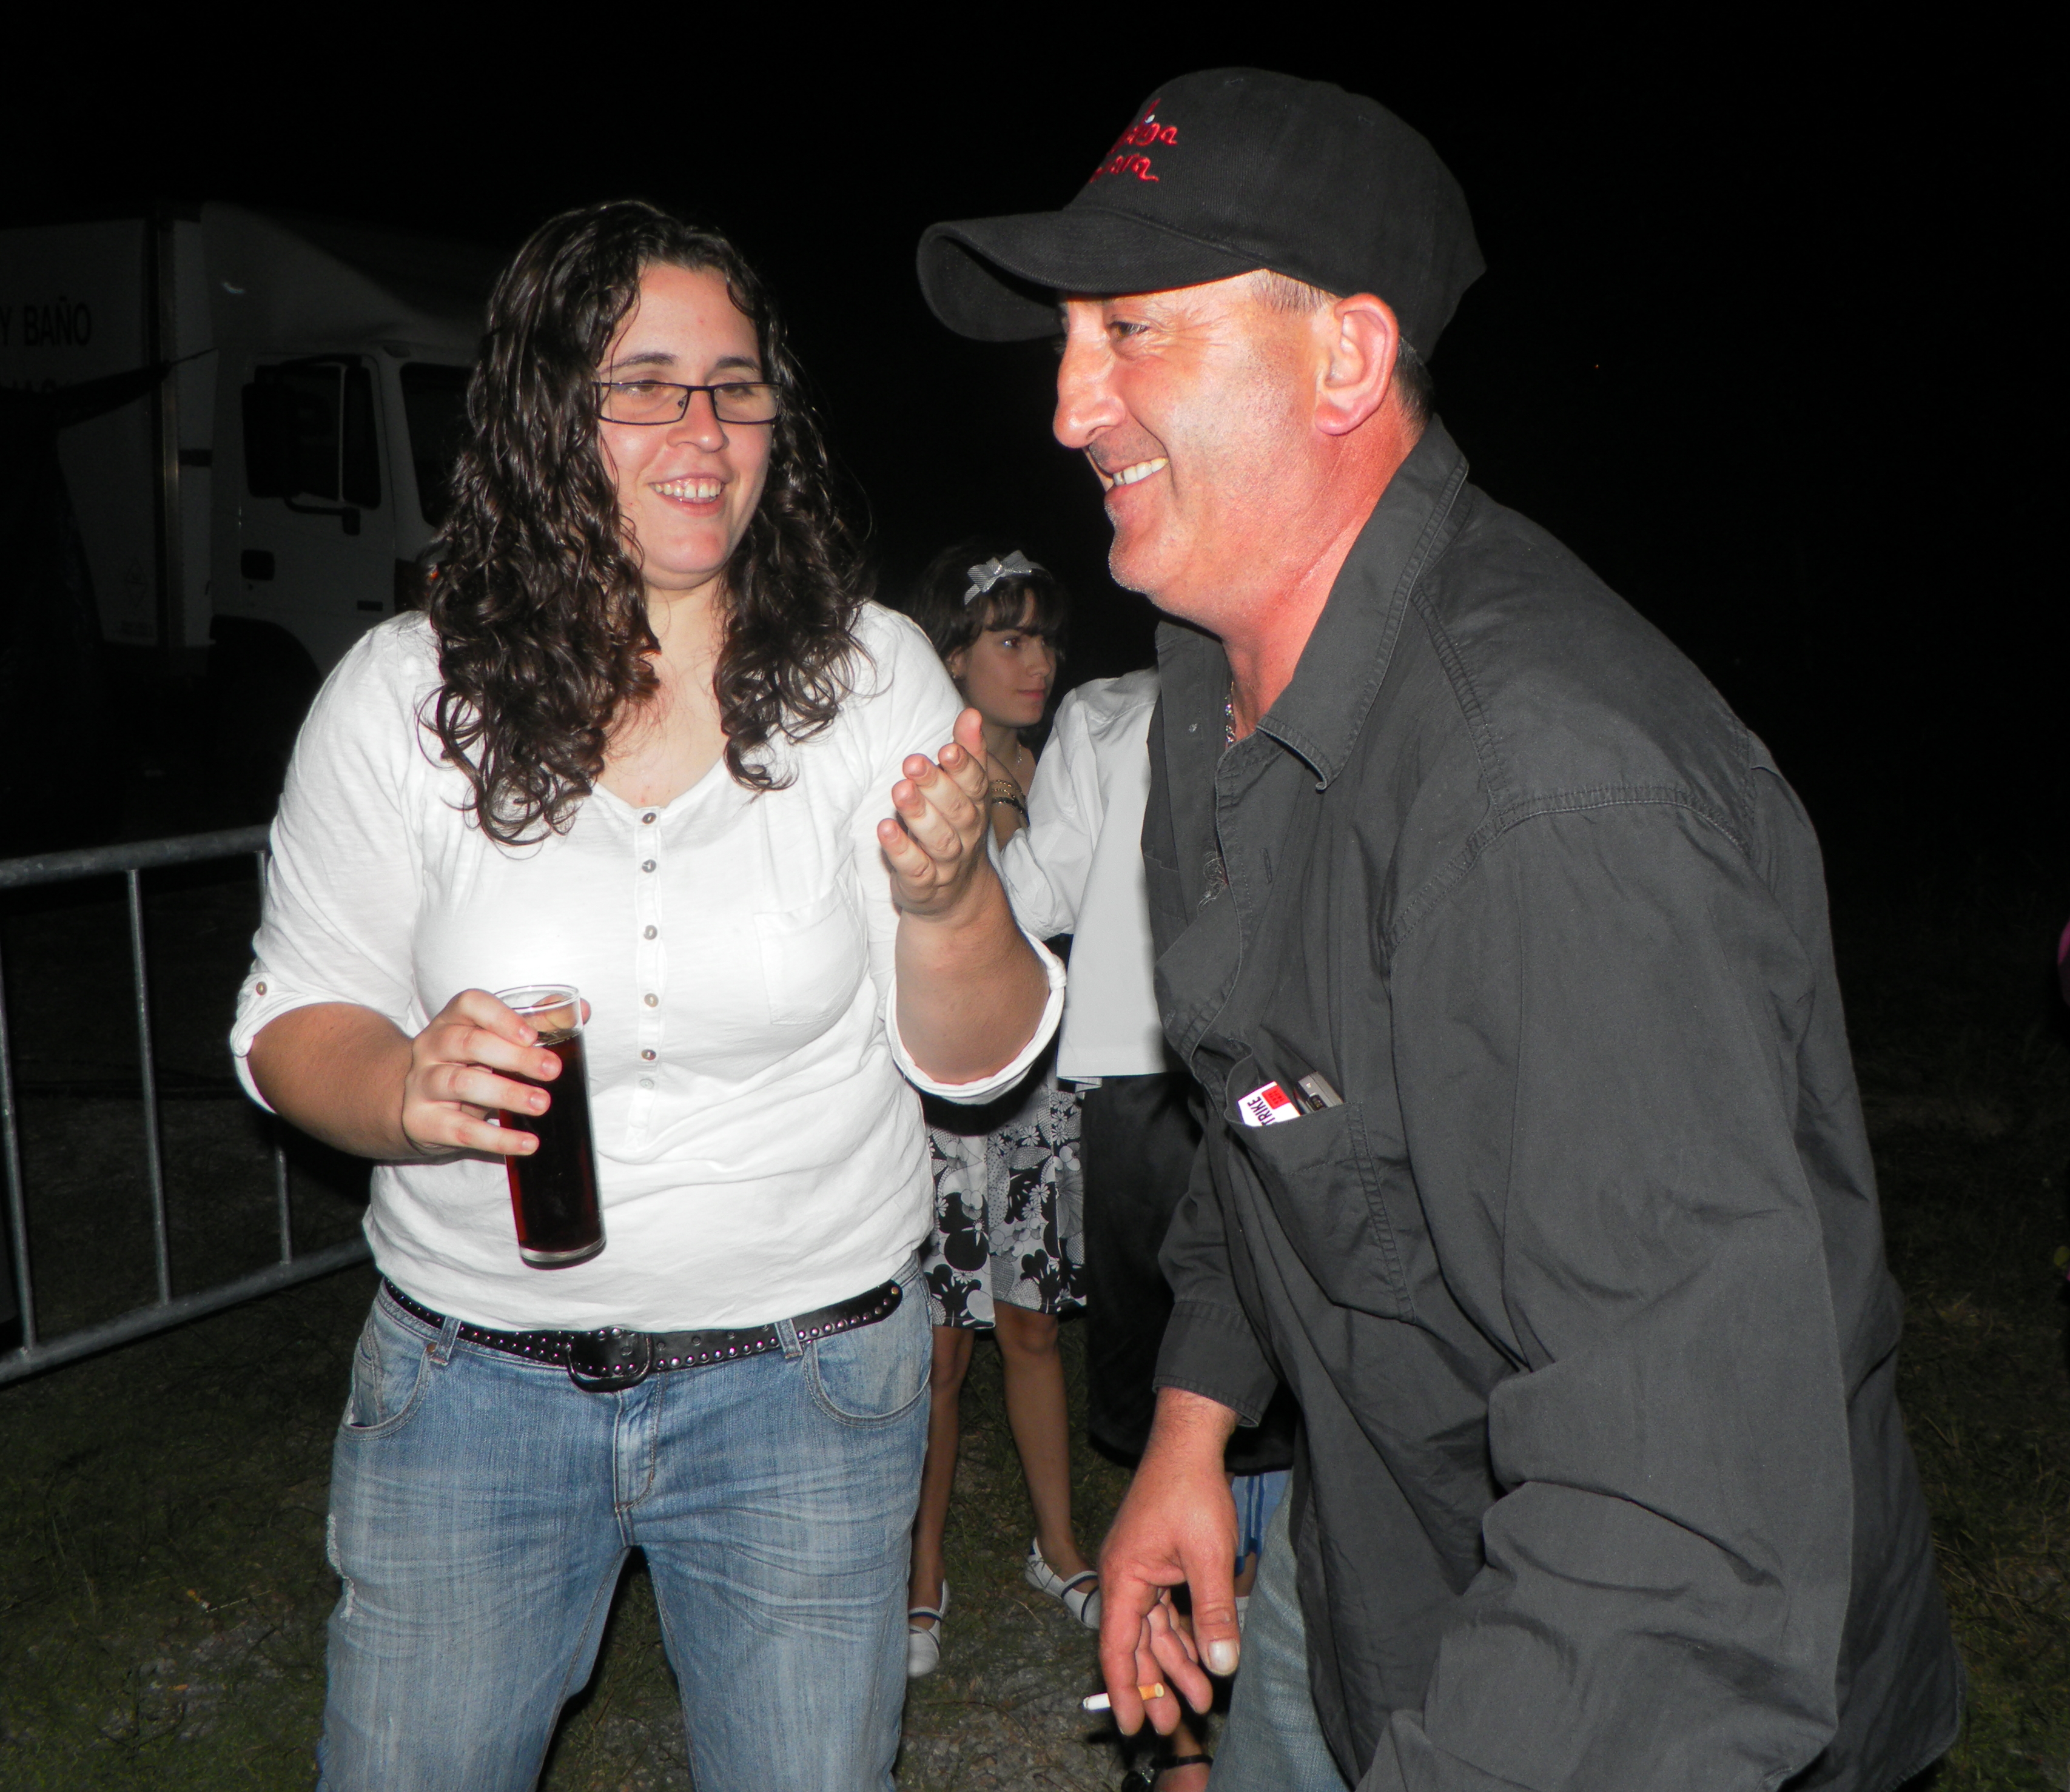
girl, club, clothing, smile, product, fun, cool, event, ggl1, socialite